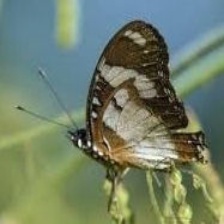
Species: DANAID EGGFLY
Butterfly family (ImageNet category): monarch